Ford Parts & Accessories Depot

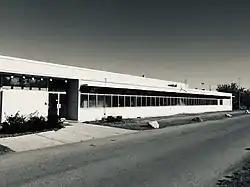
The historic Ford Parts and Accessories Depot in Huff Bremner Estate, Edmonton (2021)

The Ford Parts and Accessories Depot of Edmonton, Alberta, Canada is a historic building in the neighborhood of Huff Bremner Estate. In 2006, the building was added to the Edmonton Inventory of Historic Sites on the basis of its "Early Modern architecture in the International Style".